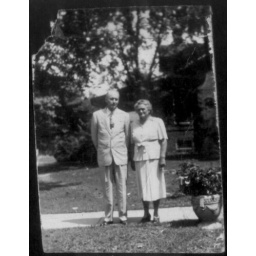
Howard and LaVerne Turner standing on sidewalk in front of their house. The Arthur Carne home is in the background.